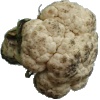
Label: cauliflower